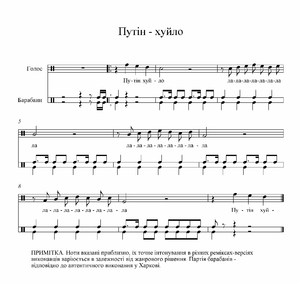
Putin huylo! / Galleri
"""Putin huylo!"" er en ukrainsk fodboldsang om den russiske præsident Vladimir Putin. Den blev populær udenfor fodboldkredse i forbindelse med den russiske militære intervention i Ukraine i 2014. Sangen blev oprindeligt sunget af fans af fodboldklubben FC Metalist Kharkiv, men fik ved den russiske intervention bred national opmærksomhed.